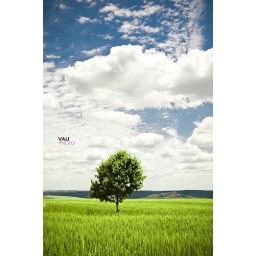
Alone tree in field landscape